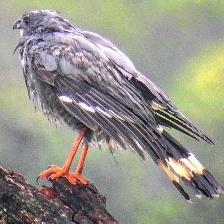
Species: CRANE HAWK
Scientific name: GERANOSPIZA CAERULESCENS